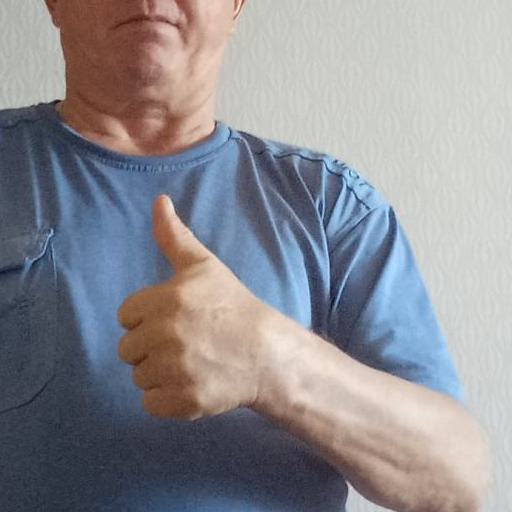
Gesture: like